Gaspare Galliari

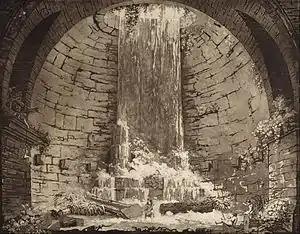
"Rotunda converted as baths", original by Galliari, engraved in 1803 by Luigi Rados

Gaspare Galliari (1760–1818; some sources give 1761 for the year of birth or 1823 for the year of death) was an Italian painter.